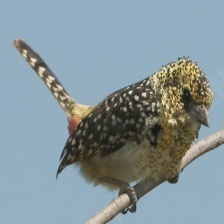
Species: D-ARNAUDS BARBET
Scientific name: TRACHYPHONUS DARNAUDII